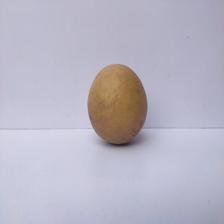
Size: Large